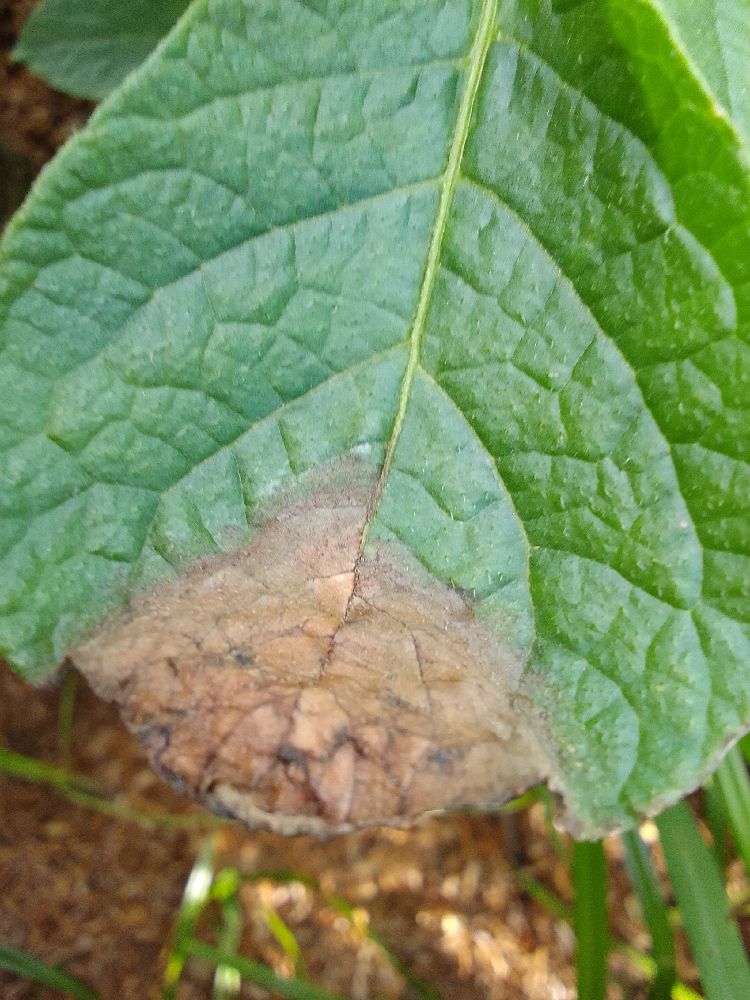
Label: Late blight